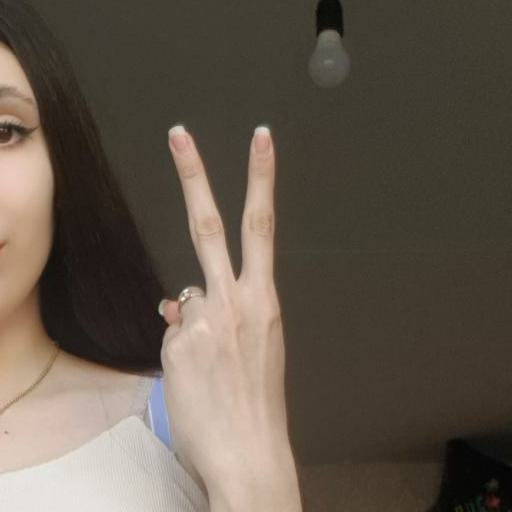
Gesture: peace_inverted